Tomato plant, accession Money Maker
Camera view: horizontal (90 deg, fisheye); turntable rotation: 240 degrees
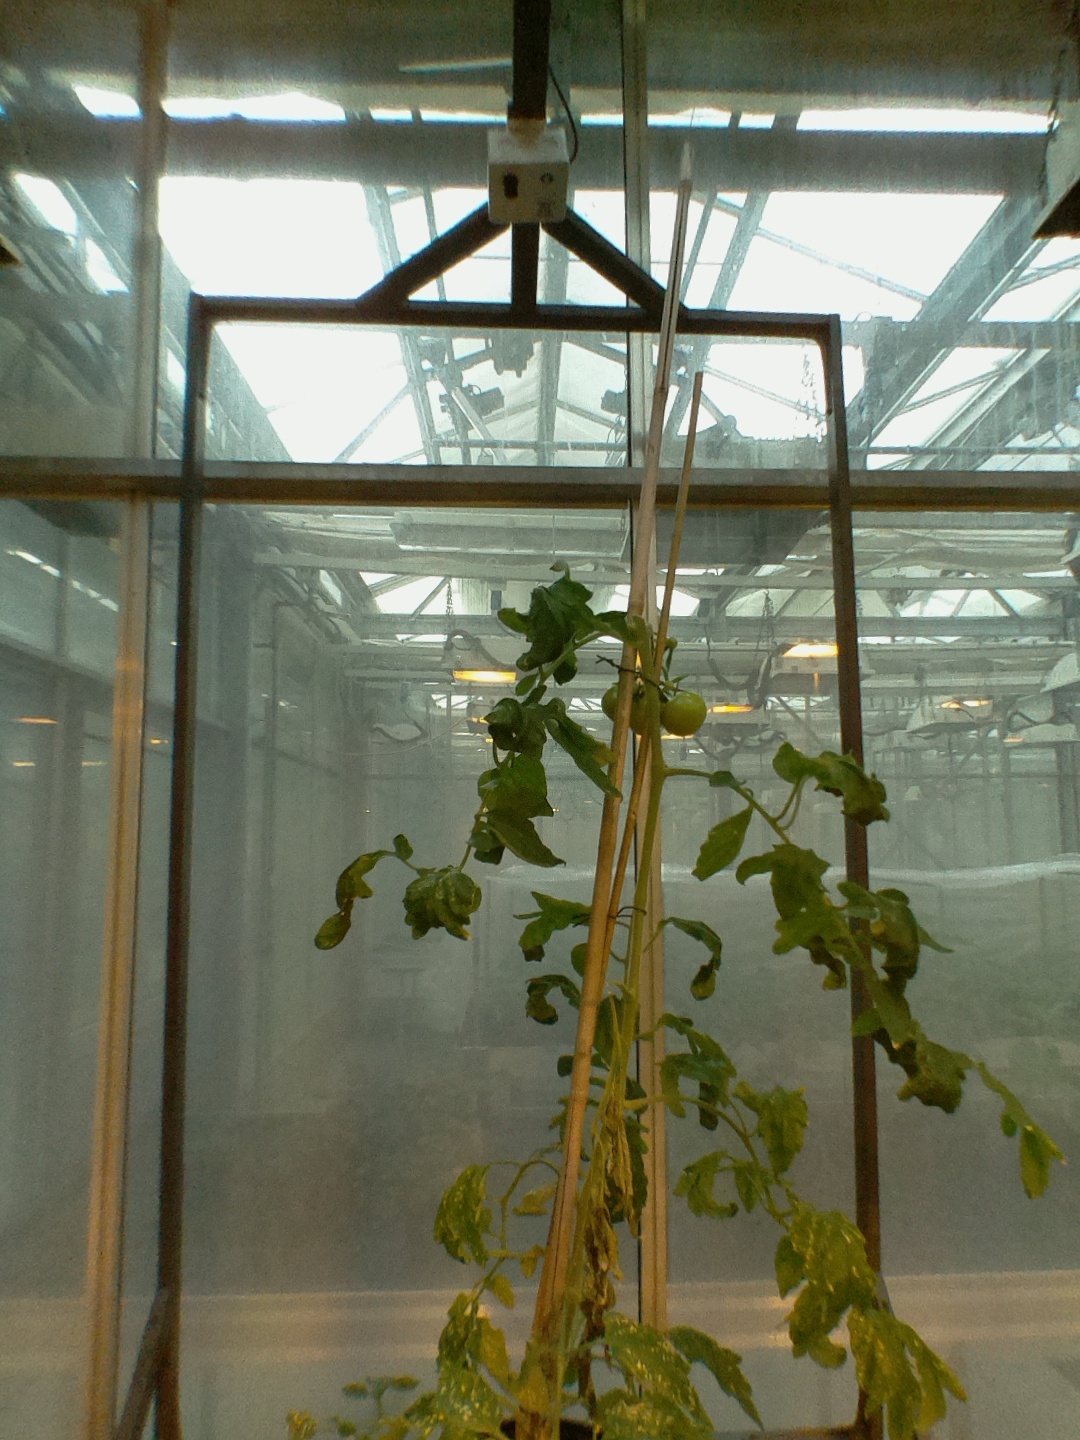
BBCH growth stage 74: 40%-50% of final fruit size